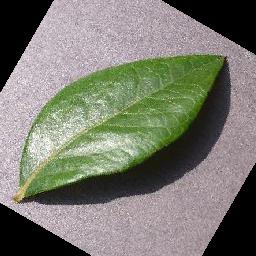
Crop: blueberry
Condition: healthy